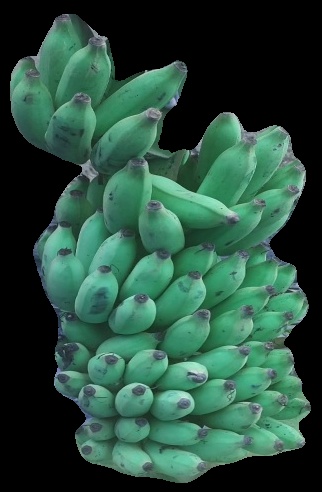
Variety: elakki-bale
Grade: grade2